No. 6 Commando

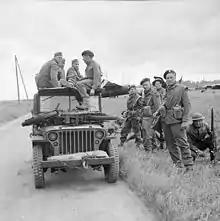
Commandos from the 1st Special Service Brigade with captured German soldiers near Ranville on 7 June 1944

On 21 November, reinforcements had reached them and the decision was made to move the commandos to La Calle by rail. With only intermittent air cover, the train was attacked by German fighters and No. 6 Commando suffered heavy casualties with 11 killed and 32 wounded. After the train driver jumped from the engine, one of the commandos took over the duties of driving the train. The unit remained in La Calle until 26 November, during which time the commandos were used to unload stores from the ships in the port, while half the unit carried out a reconnaissance patrol near Tabarka, to determine whether the German tanks that were parked there were real or decoys.